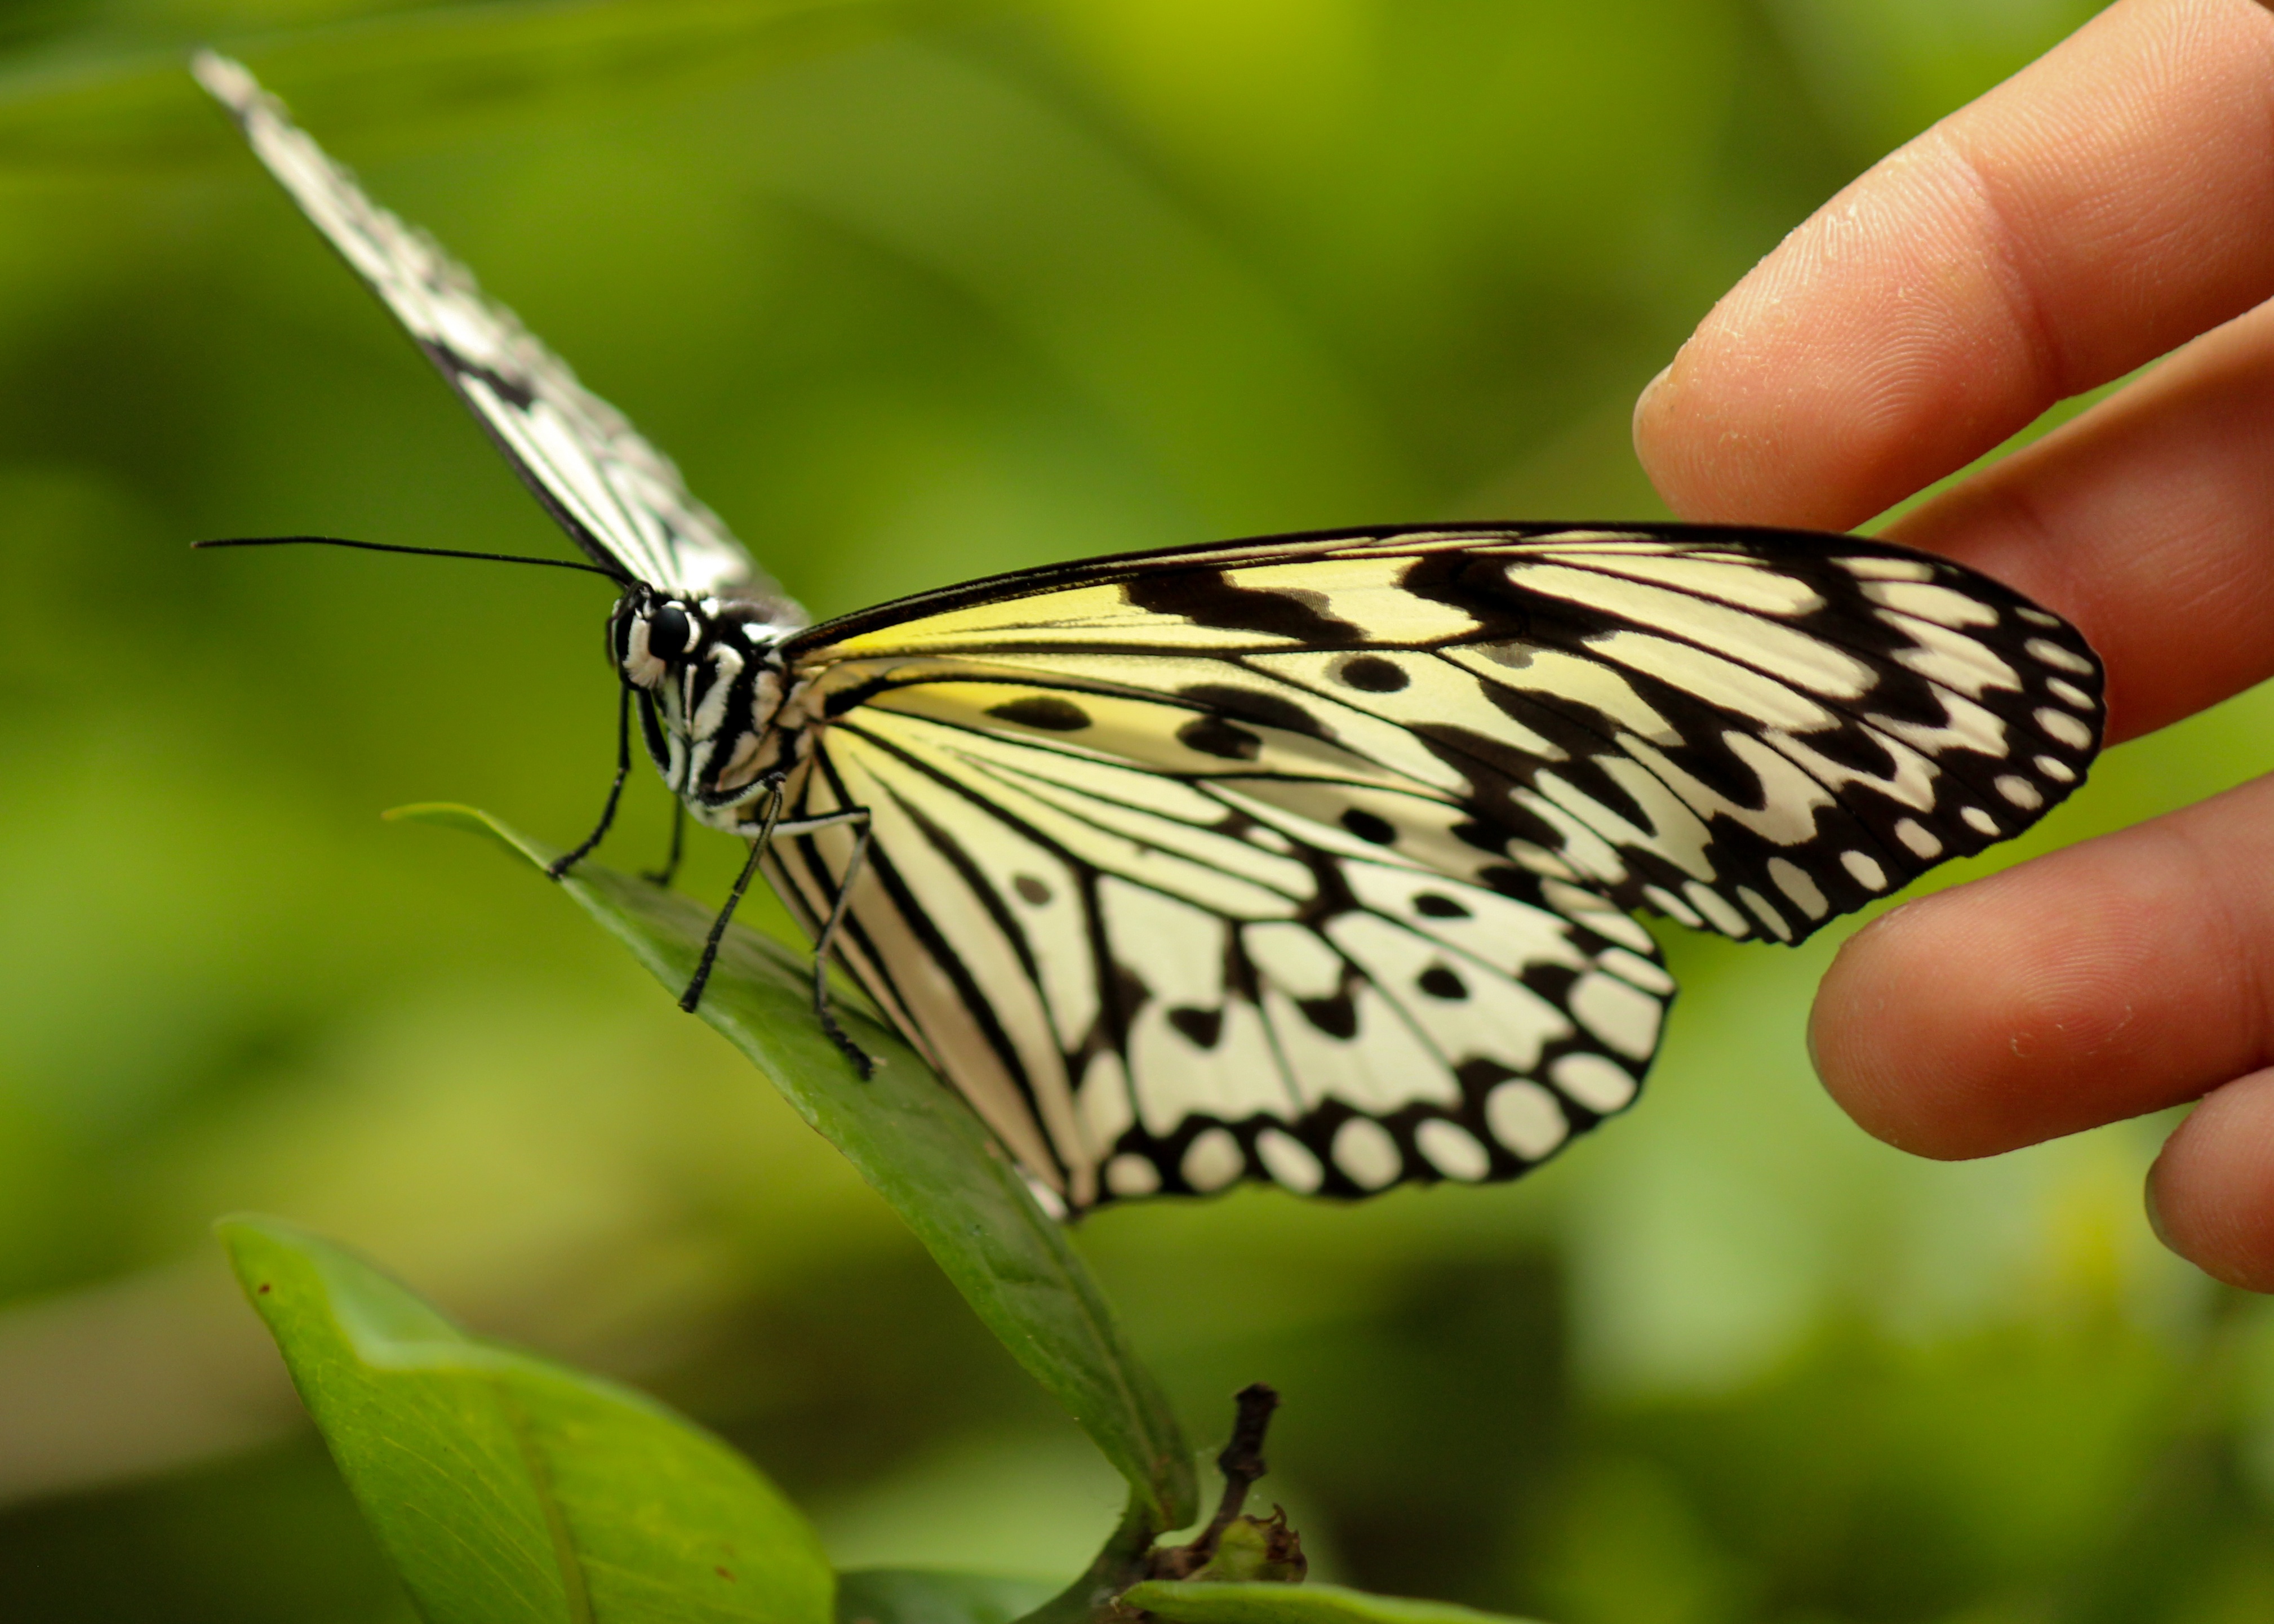
nature, wing, photography, flower, green, insect, butterfly, fauna, invertebrate, close up, monarch butterfly, nectar, macro photography, arthropod, pollinator, moths and butterflies, lycaenid, brush footed butterfly, colias